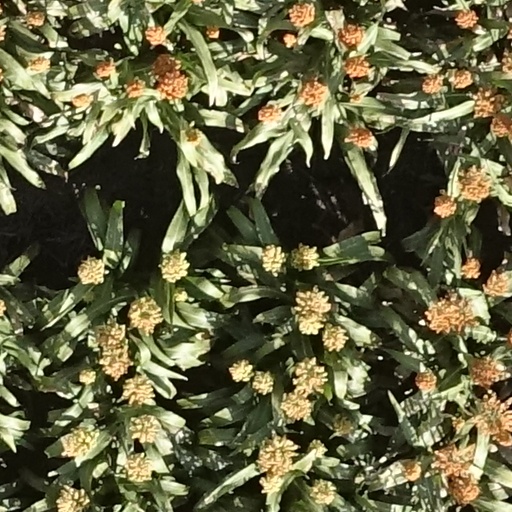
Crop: sorghum